Juratyrant

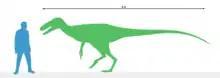
Estimated size compared to a human

The species was originally assigned to the genus "Stokesosaurus", as "Stokesosaurus langhami", by Roger Benson in 2008. However, later studies showed that it was not necessarily a close relative of "Stokesosaurus clevelandi", the type species of that genus. It was formally re-classified in its own genus, "Juratyrant", by Benson and Stephen L. Brusatte in 2013 and placed as a sister taxon to "Stokesosaurus clevelandi" in a clade (also including "Eotyrannus") of basal tyrannosauroids more advanced than "Dilong".